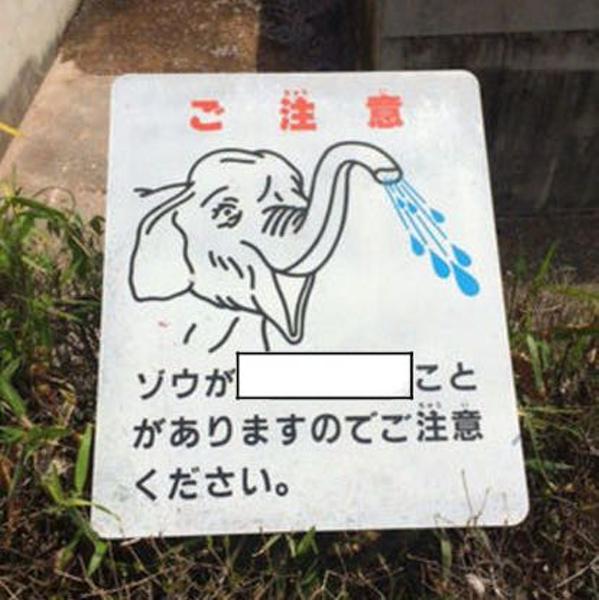
回答: はなたれる